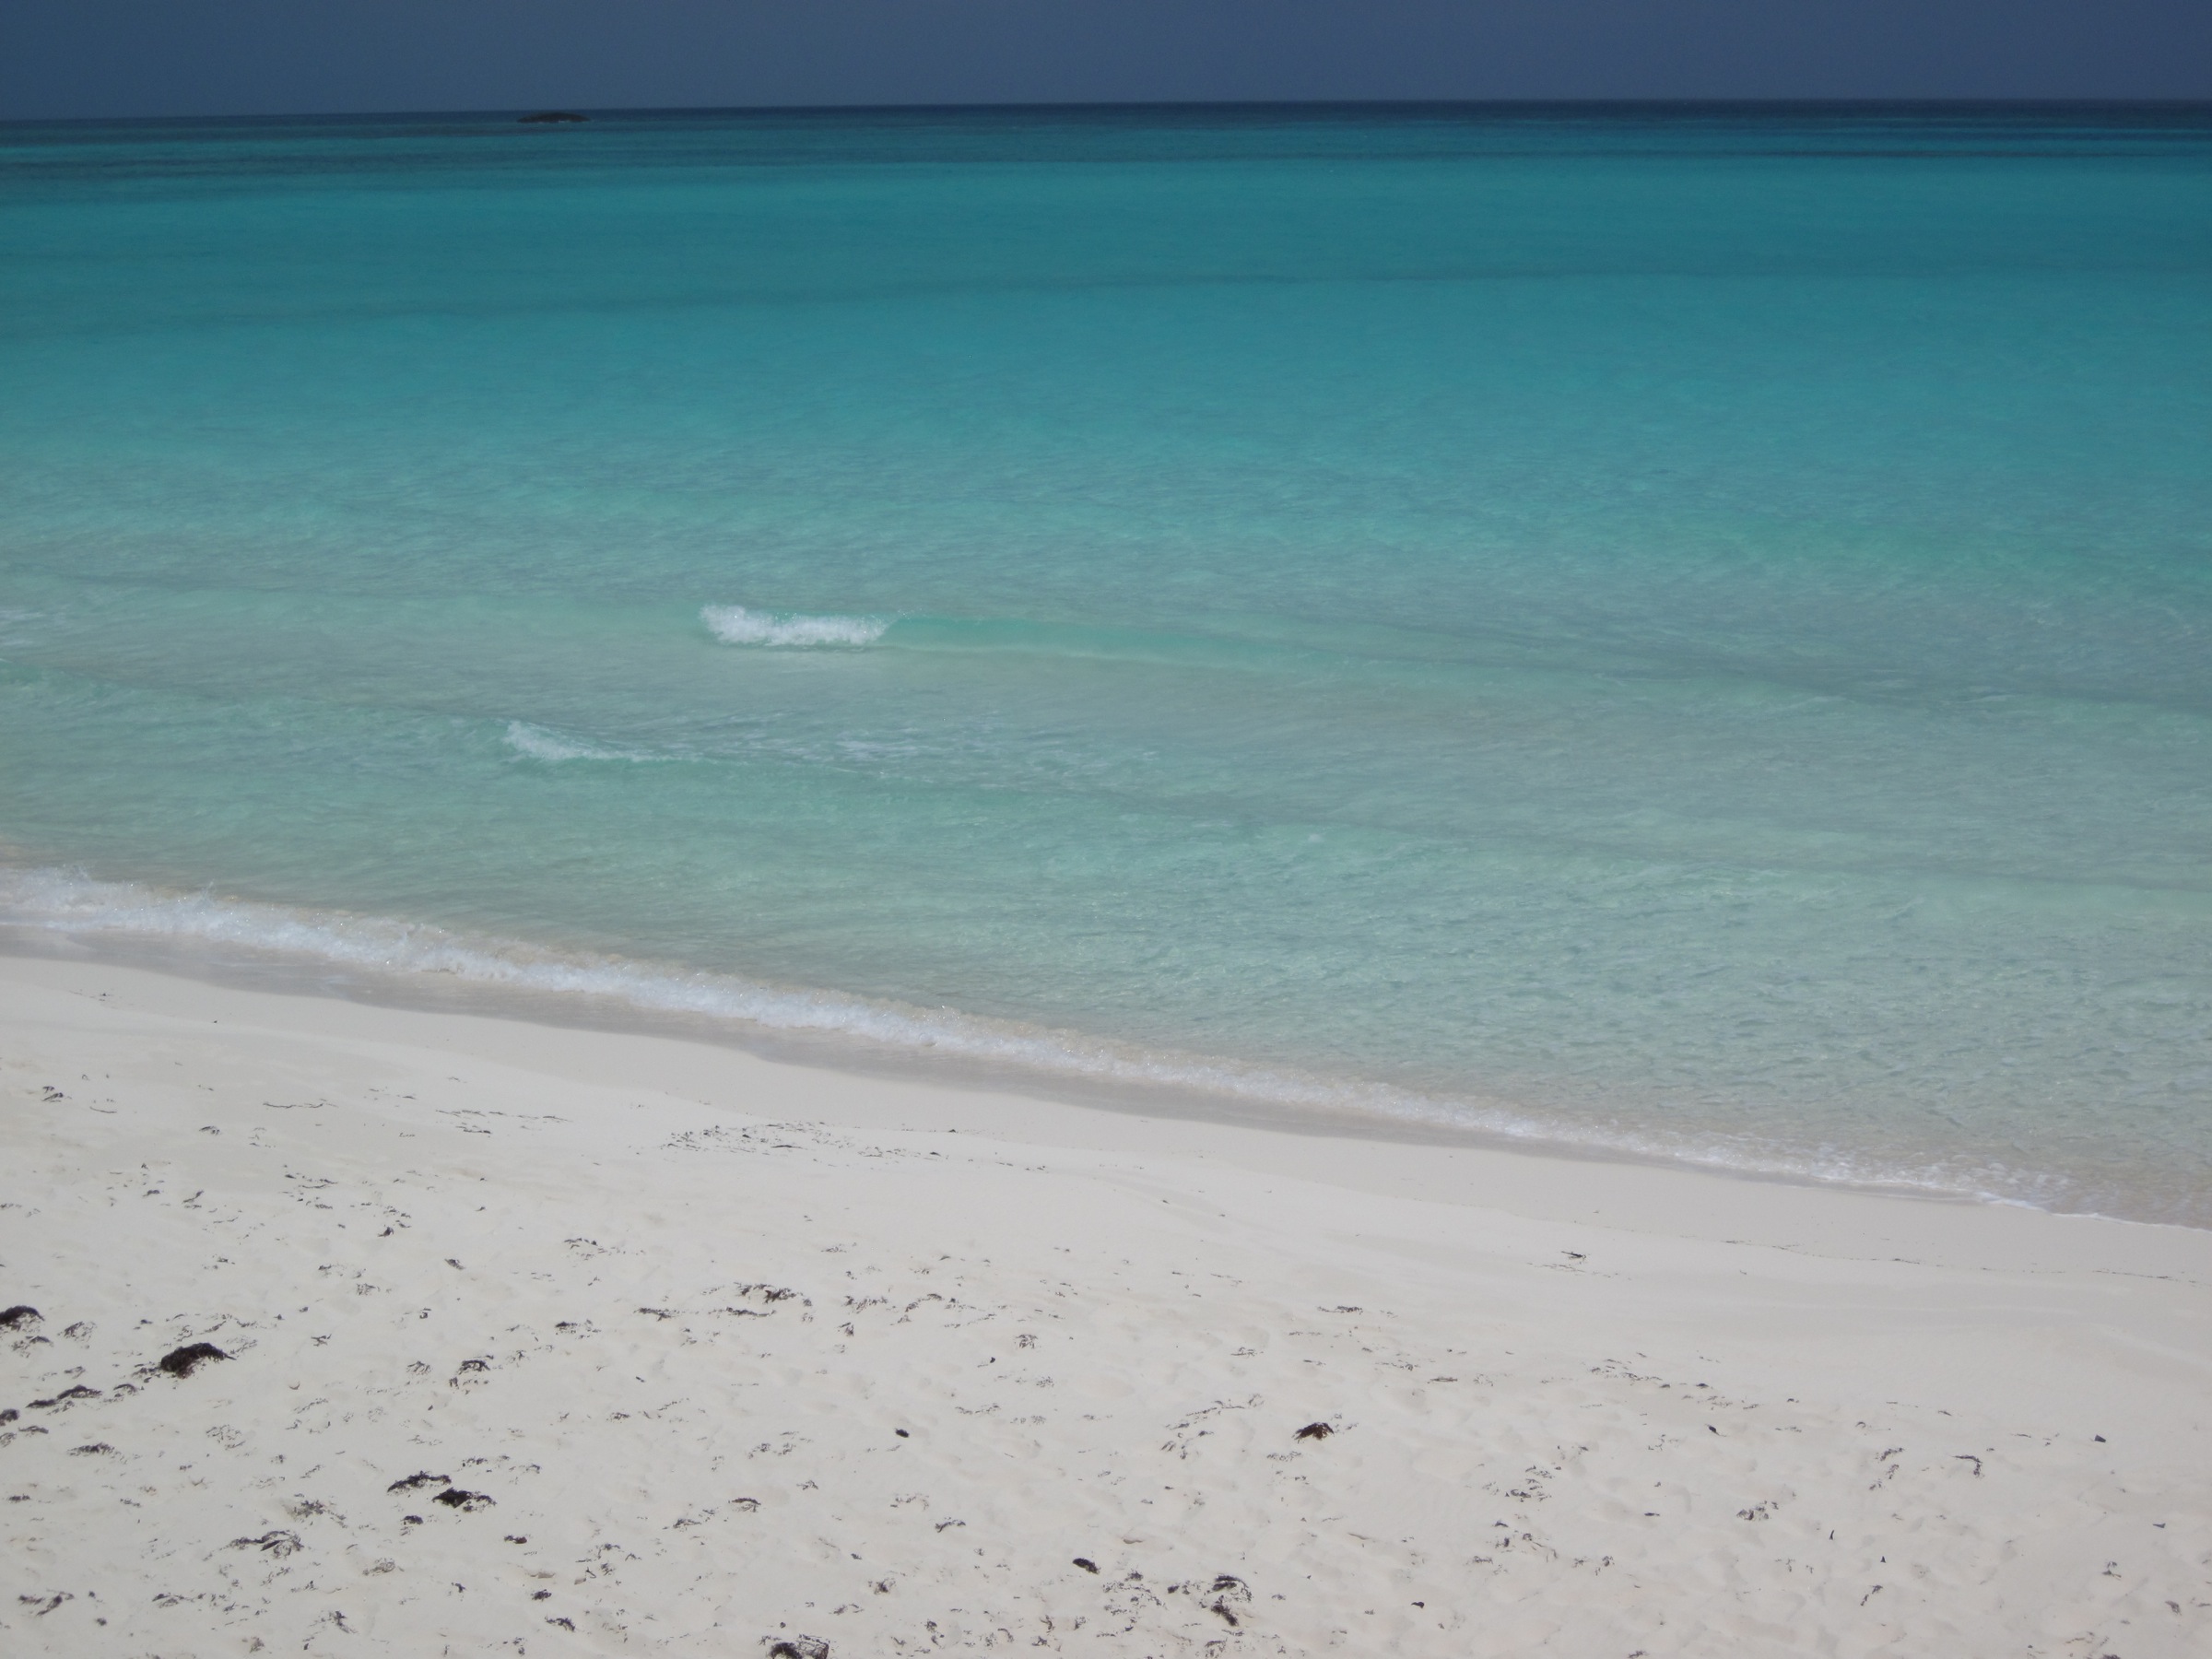
beach, sea, coast, sand, ocean, horizon, shore, wave, lagoon, bay, body of water, bahamas, cape, wind wave